Fairchild C-123 Provider

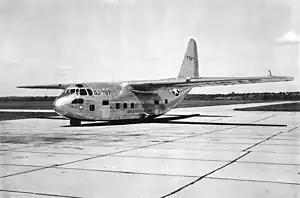
A Chase XG-20 glider, which was later converted to the XC-123A prototype.

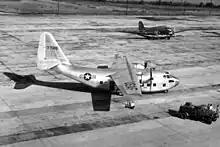
The XC-123 prototype.

The C-123 Provider was designed originally as an assault glider aircraft for the United States Air Force (USAF) by Chase Aircraft as the XCG-20 (Chase designation MS-8 Avitruc) Two powered variants of the XCG-20 were developed during the early 1950s, as the XC-123 and XC-123A. The only difference was the class of engines used. The XC-123 used two Pratt & Whitney R-2800-23 air-cooled radial piston engines, while the XC-123A was fitted with four General Electric J47-GE-11 turbojets, in two pods. The XC-123A also has the distinction, while being experimental, of being the first USAF's jet-powered military transport. While the piston-powered XC-123 was initially well-regarded for its ruggedness, reliability, and its ability to operate from short and unimproved airstrips, the turbojet-powered XC-123A – designed for high-speed transport between USAF bases for critical parts and personnel – was found unable to operate from short and rough airstrips. There was also no practical speed advantage due to the wing and fuselage design, and a drastic reduction in range. Only the one turbojet-powered test and evaluation version was built.